Muslim conquest of Persia

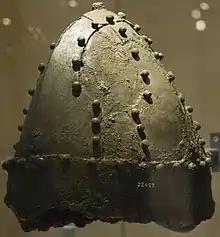
A Sasanian army helmet.

After the defeat of the Persian forces at the Battle of Jalula in 637, Yazdgerd III went to Rey and from there moved to Merv, where he set up his capital and directed his chiefs to conduct continuous raids in Mesopotamia. Within four years, Yazdgerd III felt powerful enough to challenge the Muslims again for control of Mesopotamia. Accordingly, he recruited 100,000 hardened veterans and young volunteers from all parts of Persia, under the command of Mardan Shah, which marched to Nahavand for the last titanic struggle with the Caliphate.